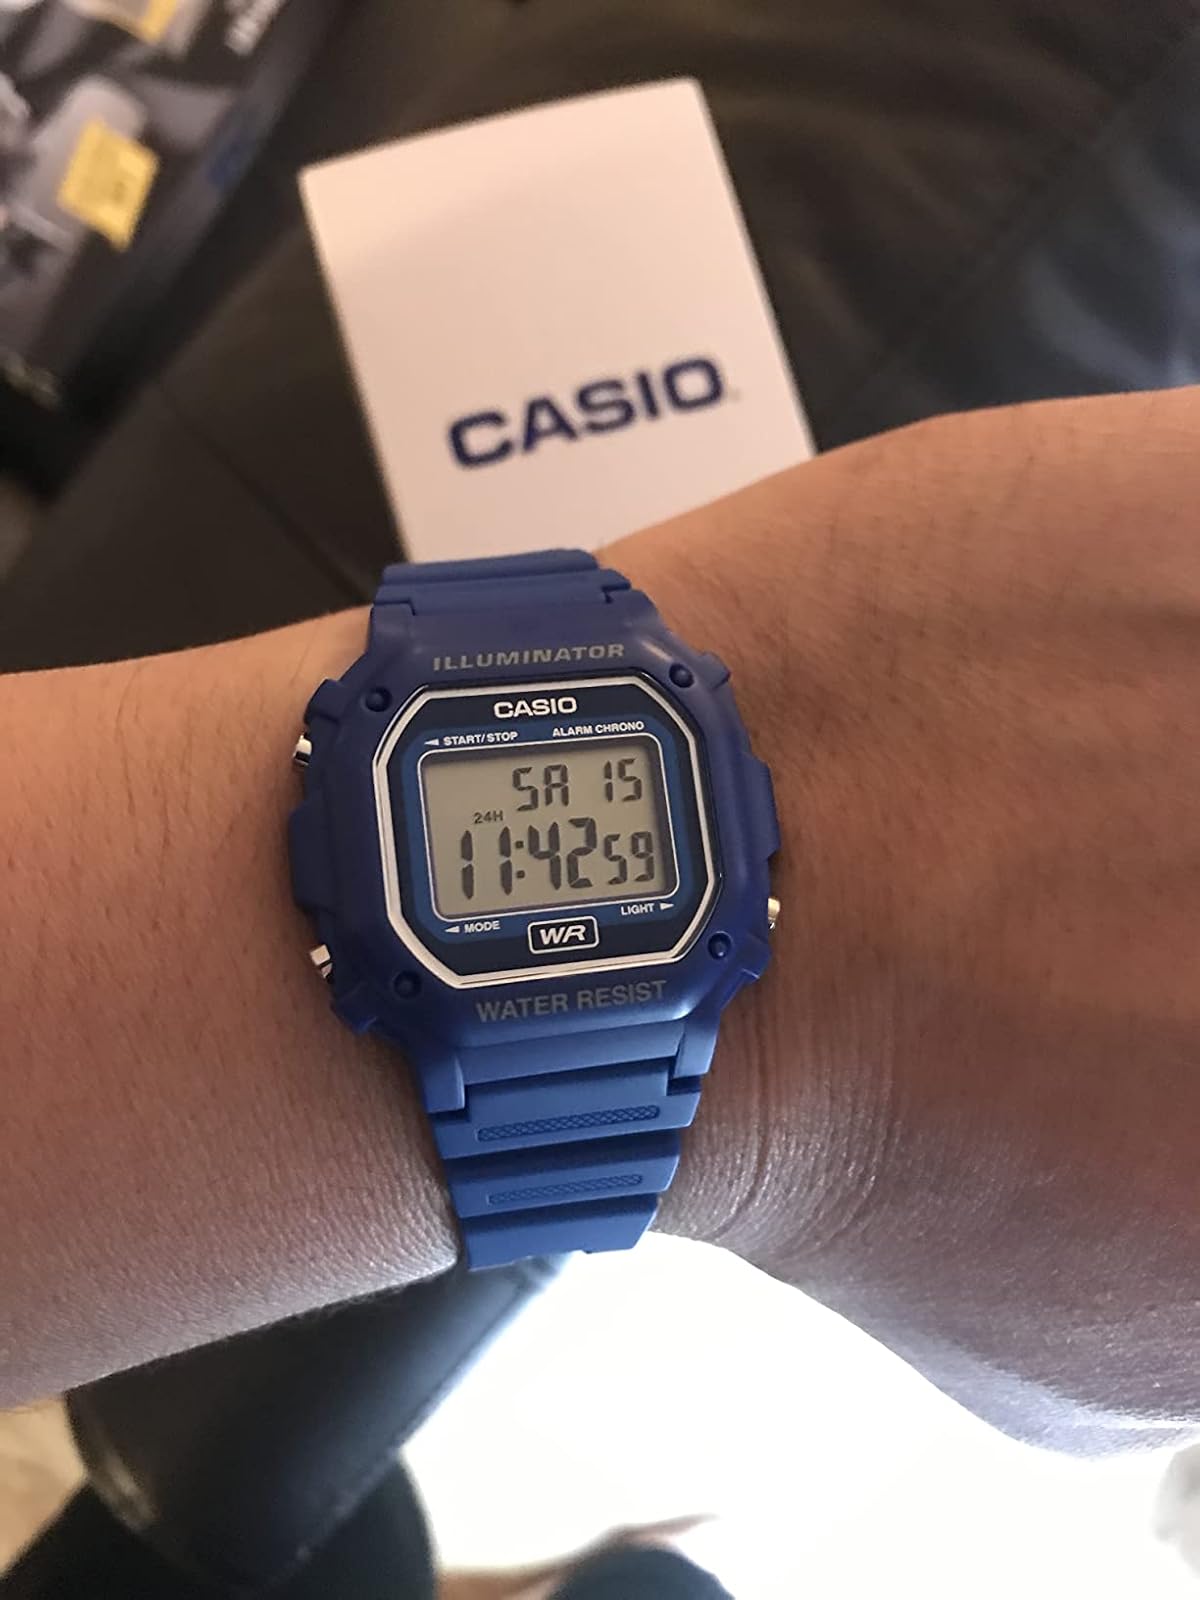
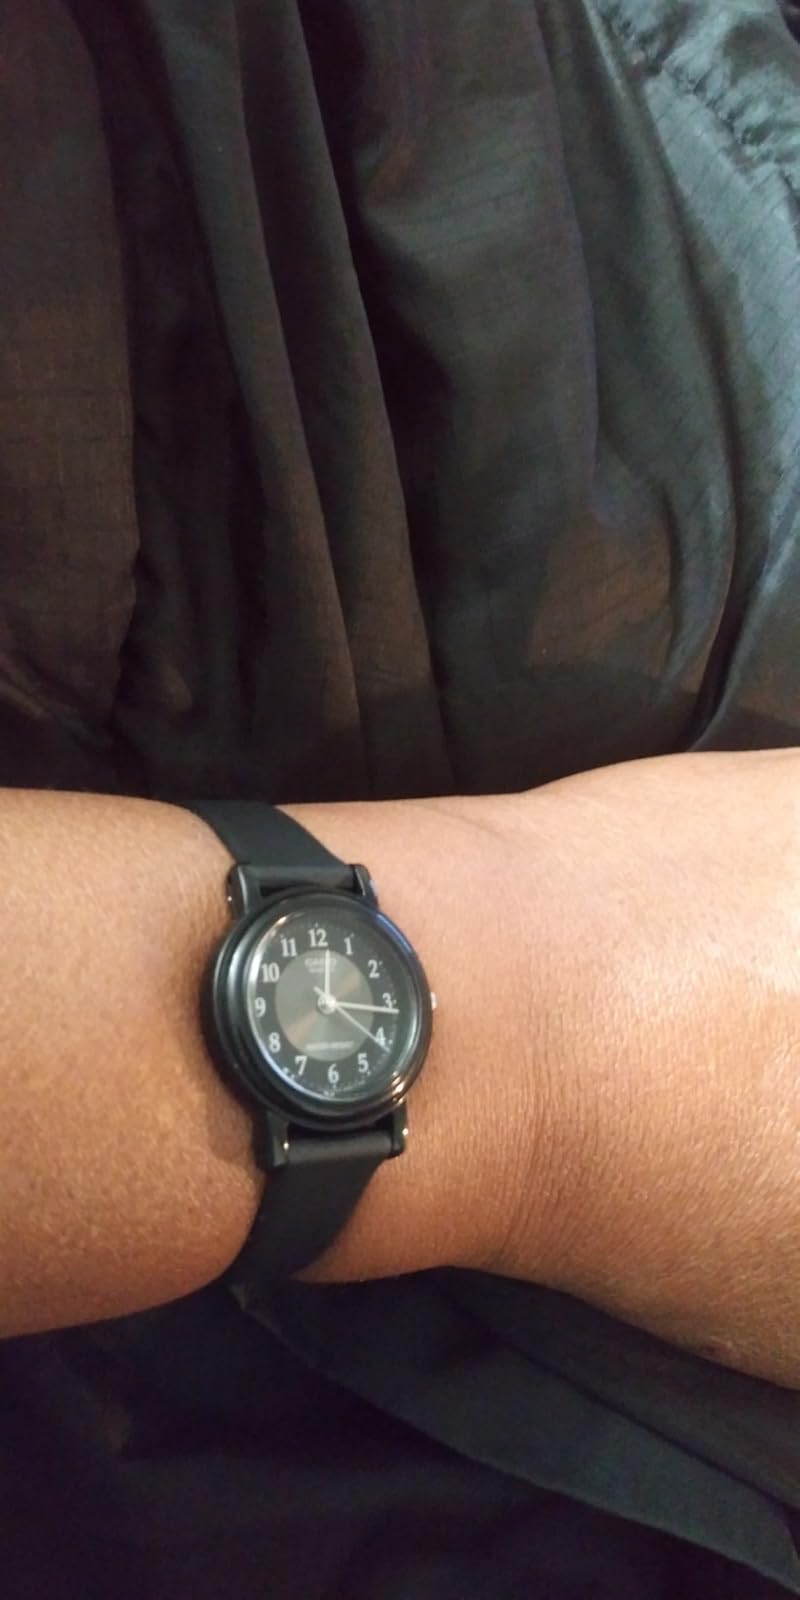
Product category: accessories_watch
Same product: no